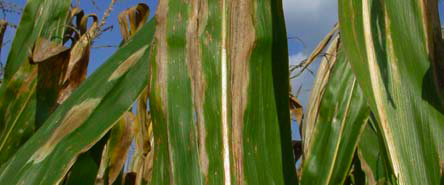
Labels: Corn leaf blight, Corn leaf blight, Corn leaf blight, Corn leaf blight